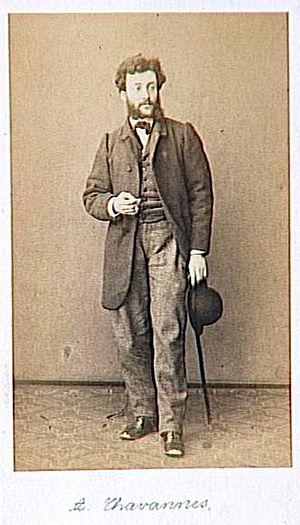
Alfred Chavannes, né à La Sarraz le 2 janvier 1836 et mort le 10 janvier 1894 à Aigle, est un artiste peintre paysagiste suisse.